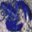
Label: lobster